William E. Hall

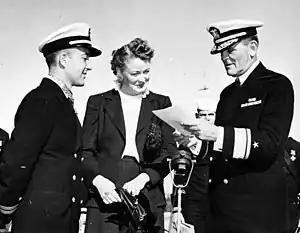
Hall (left) and his wife during his Medal of Honor presentation by Rear Adm. Ralston S. Holmes

For extreme courage and conspicuous heroism in combat above and beyond the call of duty as pilot of a scouting plane in action against enemy Japanese forces in the Coral Sea on 7 and 8 May 1942. In a resolute and determined attack on 7 May, Lt. (j.g.) Hall dived his plane at an enemy Japanese aircraft carrier, contributing materially to the destruction of that vessel. On 8 May, facing heavy and fierce fighter opposition, he again displayed extraordinary skill as an airman and the aggressive spirit of a fighter in repeated and effectively executed counterattacks against a superior number of enemy planes in which 3 enemy aircraft were destroyed. Though seriously wounded in this engagement, Lt. (j.g.) Hall, maintaining the fearless and indomitable tactics pursued throughout these actions, succeeded in landing his plane safe.